Parsifal

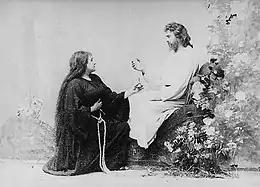
Amalie Materna as Kundry with Ernest van Dyck as Parsifal in act 3, scene 1, Bayreuth 1889

The voice of the retired king Titurel resounds from a vaulted crypt in the background, demanding that his son Amfortas uncover the Grail and serve his kingly office ("Mein Sohn Amfortas, bist du am Amt?"). Only through the immortality-conferring power of the sacred chalice and the Saviour's blood contained therein may Titurel himself, now aged and very feeble, live on. Amfortas is overcome with shame and suffering ("Wehvolles Erbe, dem ich verfallen"). He, the chosen guardian of the holiest of relics, has succumbed to sin and lost the Holy Spear, suffering an ever-bleeding wound in the process; uncovering the Grail causes him great pain. The young man appears to suffer with him, clutching convulsively at his heart. The knights and Titurel urge Amfortas to reveal the Grail ("Enthüllet den Gral!"), and he finally does. The dark hall is illuminated by its radiant light and the round table of the knights is miraculously filled with wine and bread. Slowly all the knights and squires disappear, leaving Gurnemanz and the youth alone. Gurnemanz asks the youth if he has understood what he has seen. As the boy is unable to answer the question, Gurnemanz dismisses him as just an ordinary fool after all and angrily exiles him from the realm with a warning to let the swans in the Grail Kingdom live in peace.